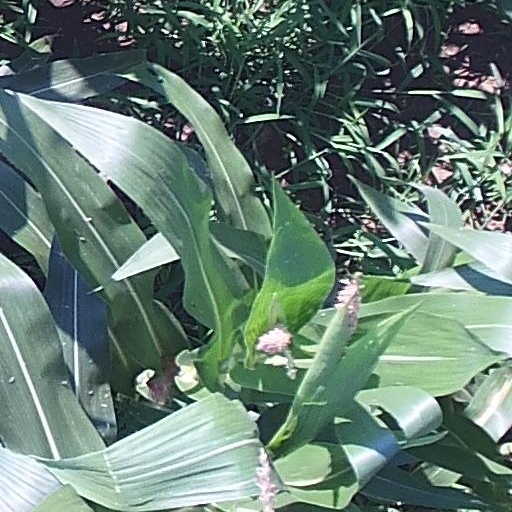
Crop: maize; corn